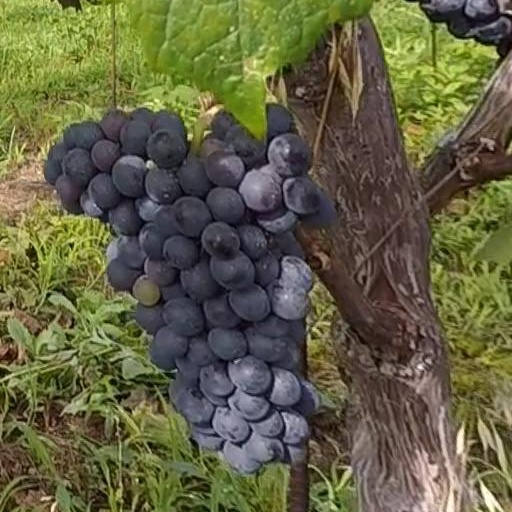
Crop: grape